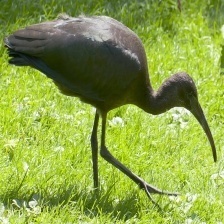
Species: GLOSSY IBIS
Scientific name: PLEGADIS FALCINELLUS